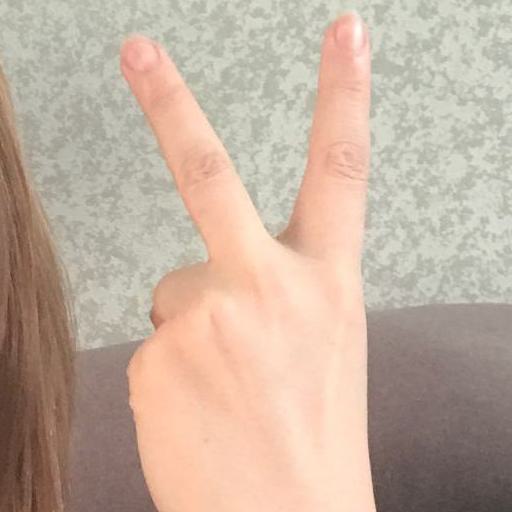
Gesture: peace_inverted